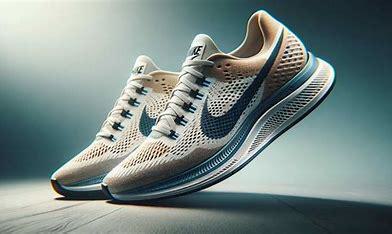
Brand: Nike
Model: Pegasus 41